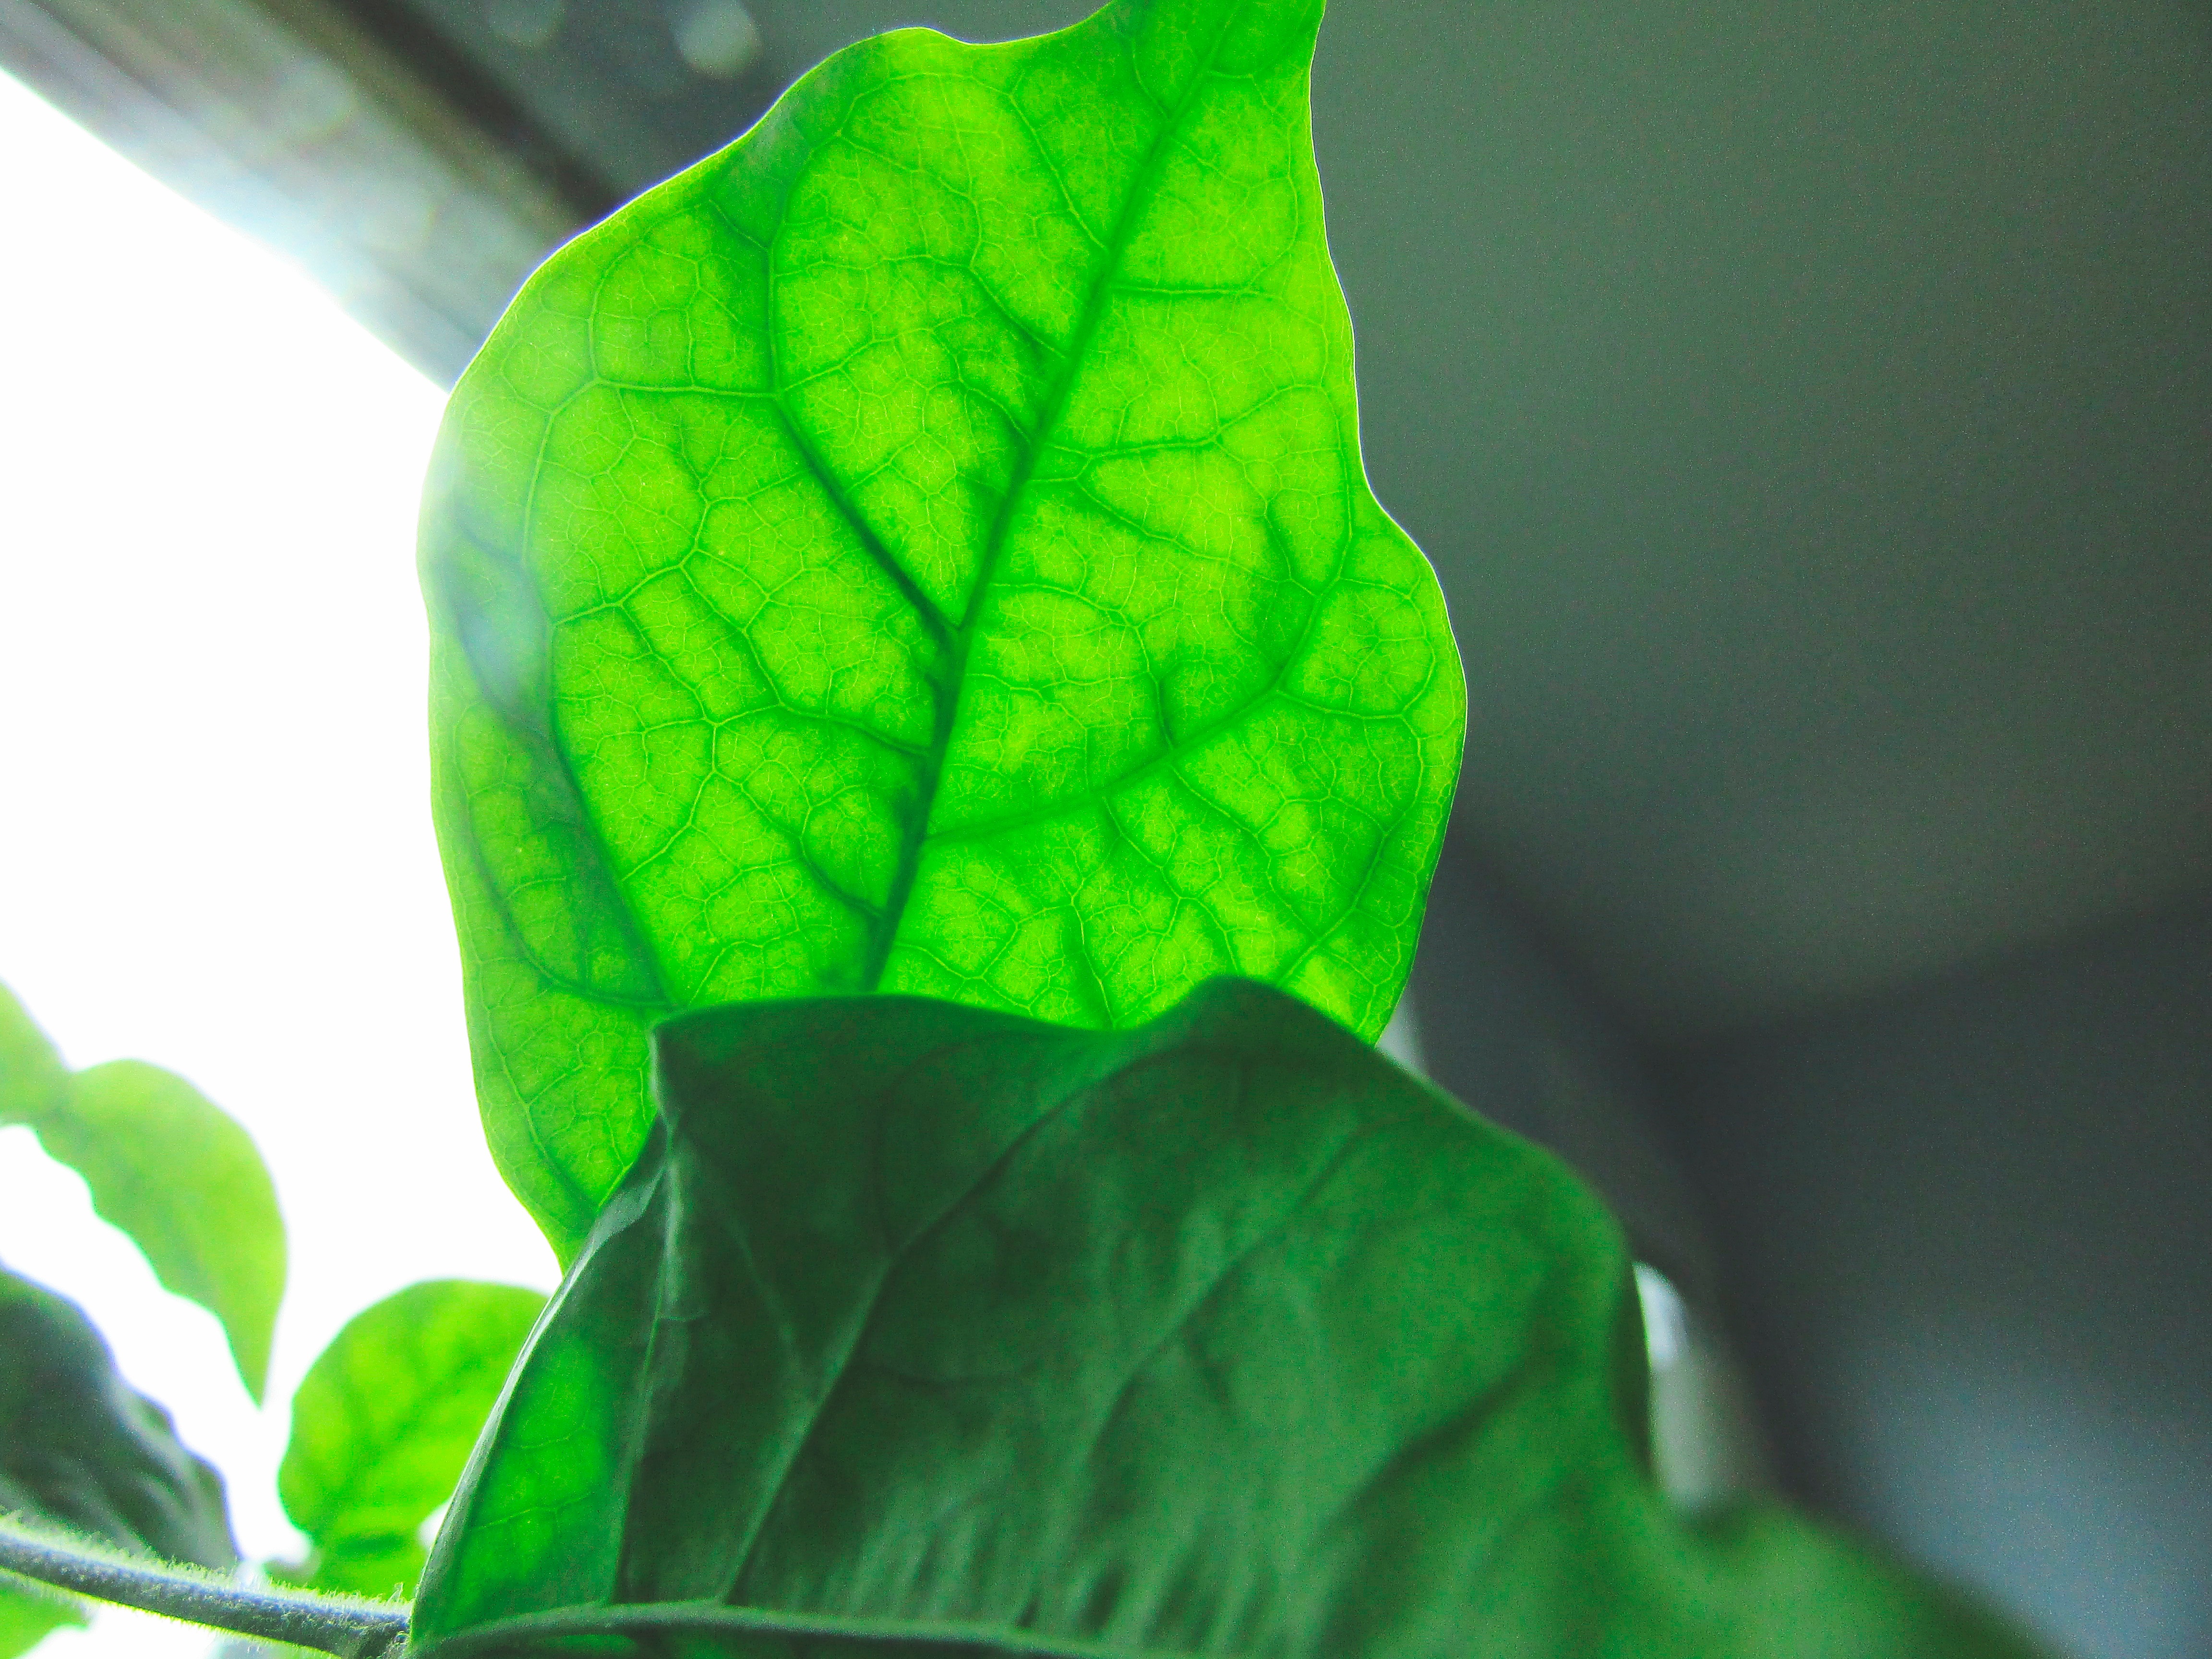
plant, leaf, flower, petal, green, produce, botany, flora, close up, macro photography, flowering plant, plant stem, land plant